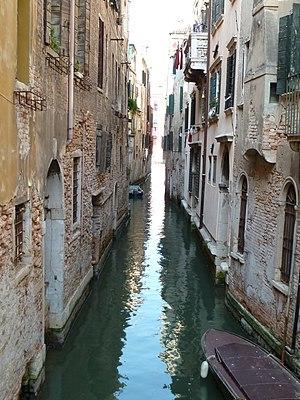
Rio di San Cassiano (Venice)
Le rio di San Cassiano est un canal de Venise formant la limite entre les sestieres de San Polo et de Santa Croce.